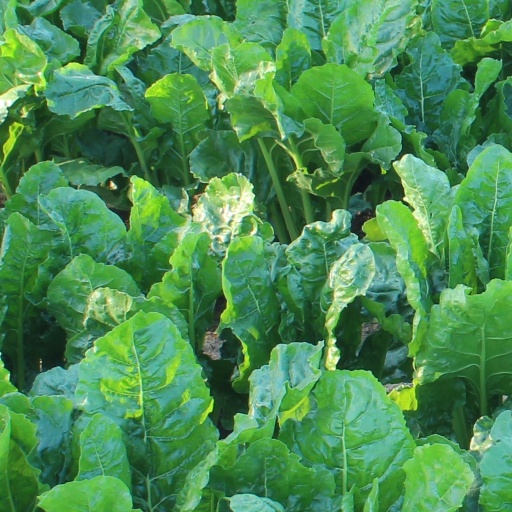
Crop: sugar beet